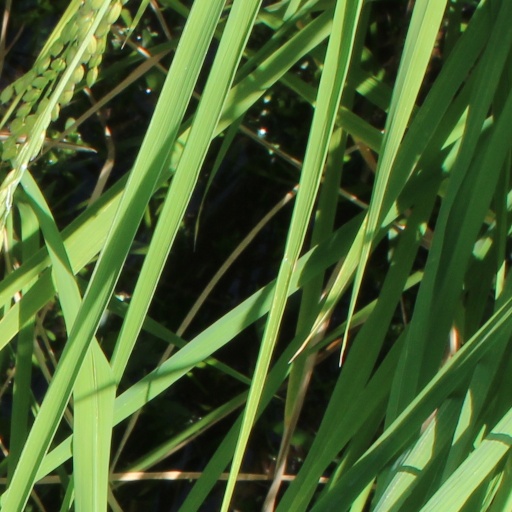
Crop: rice